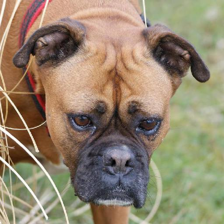
Label: animals